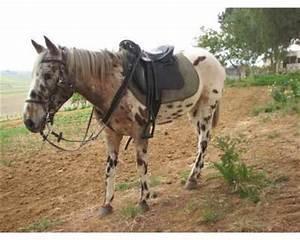
horse